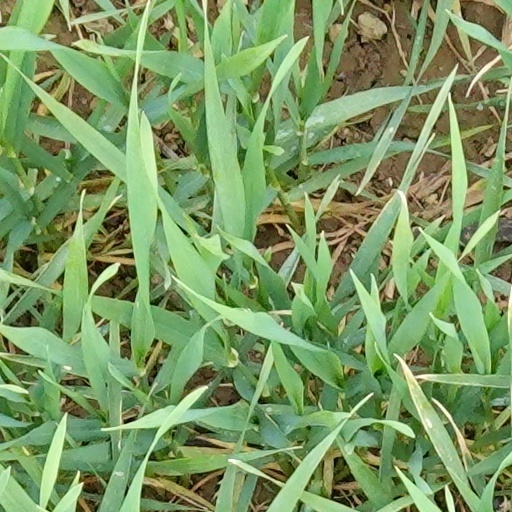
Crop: wheat